Ovarian cancer

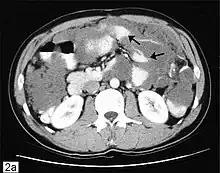
Pseudomyxoma peritonei

"Pseudomyxoma peritonei" refers to a collection of encapsulated mucus or gelatinous material in the abdominopelvic cavity, which is very rarely caused by a primary mucinous ovarian tumor. More commonly, it is associated with ovarian metastases of intestinal cancer.